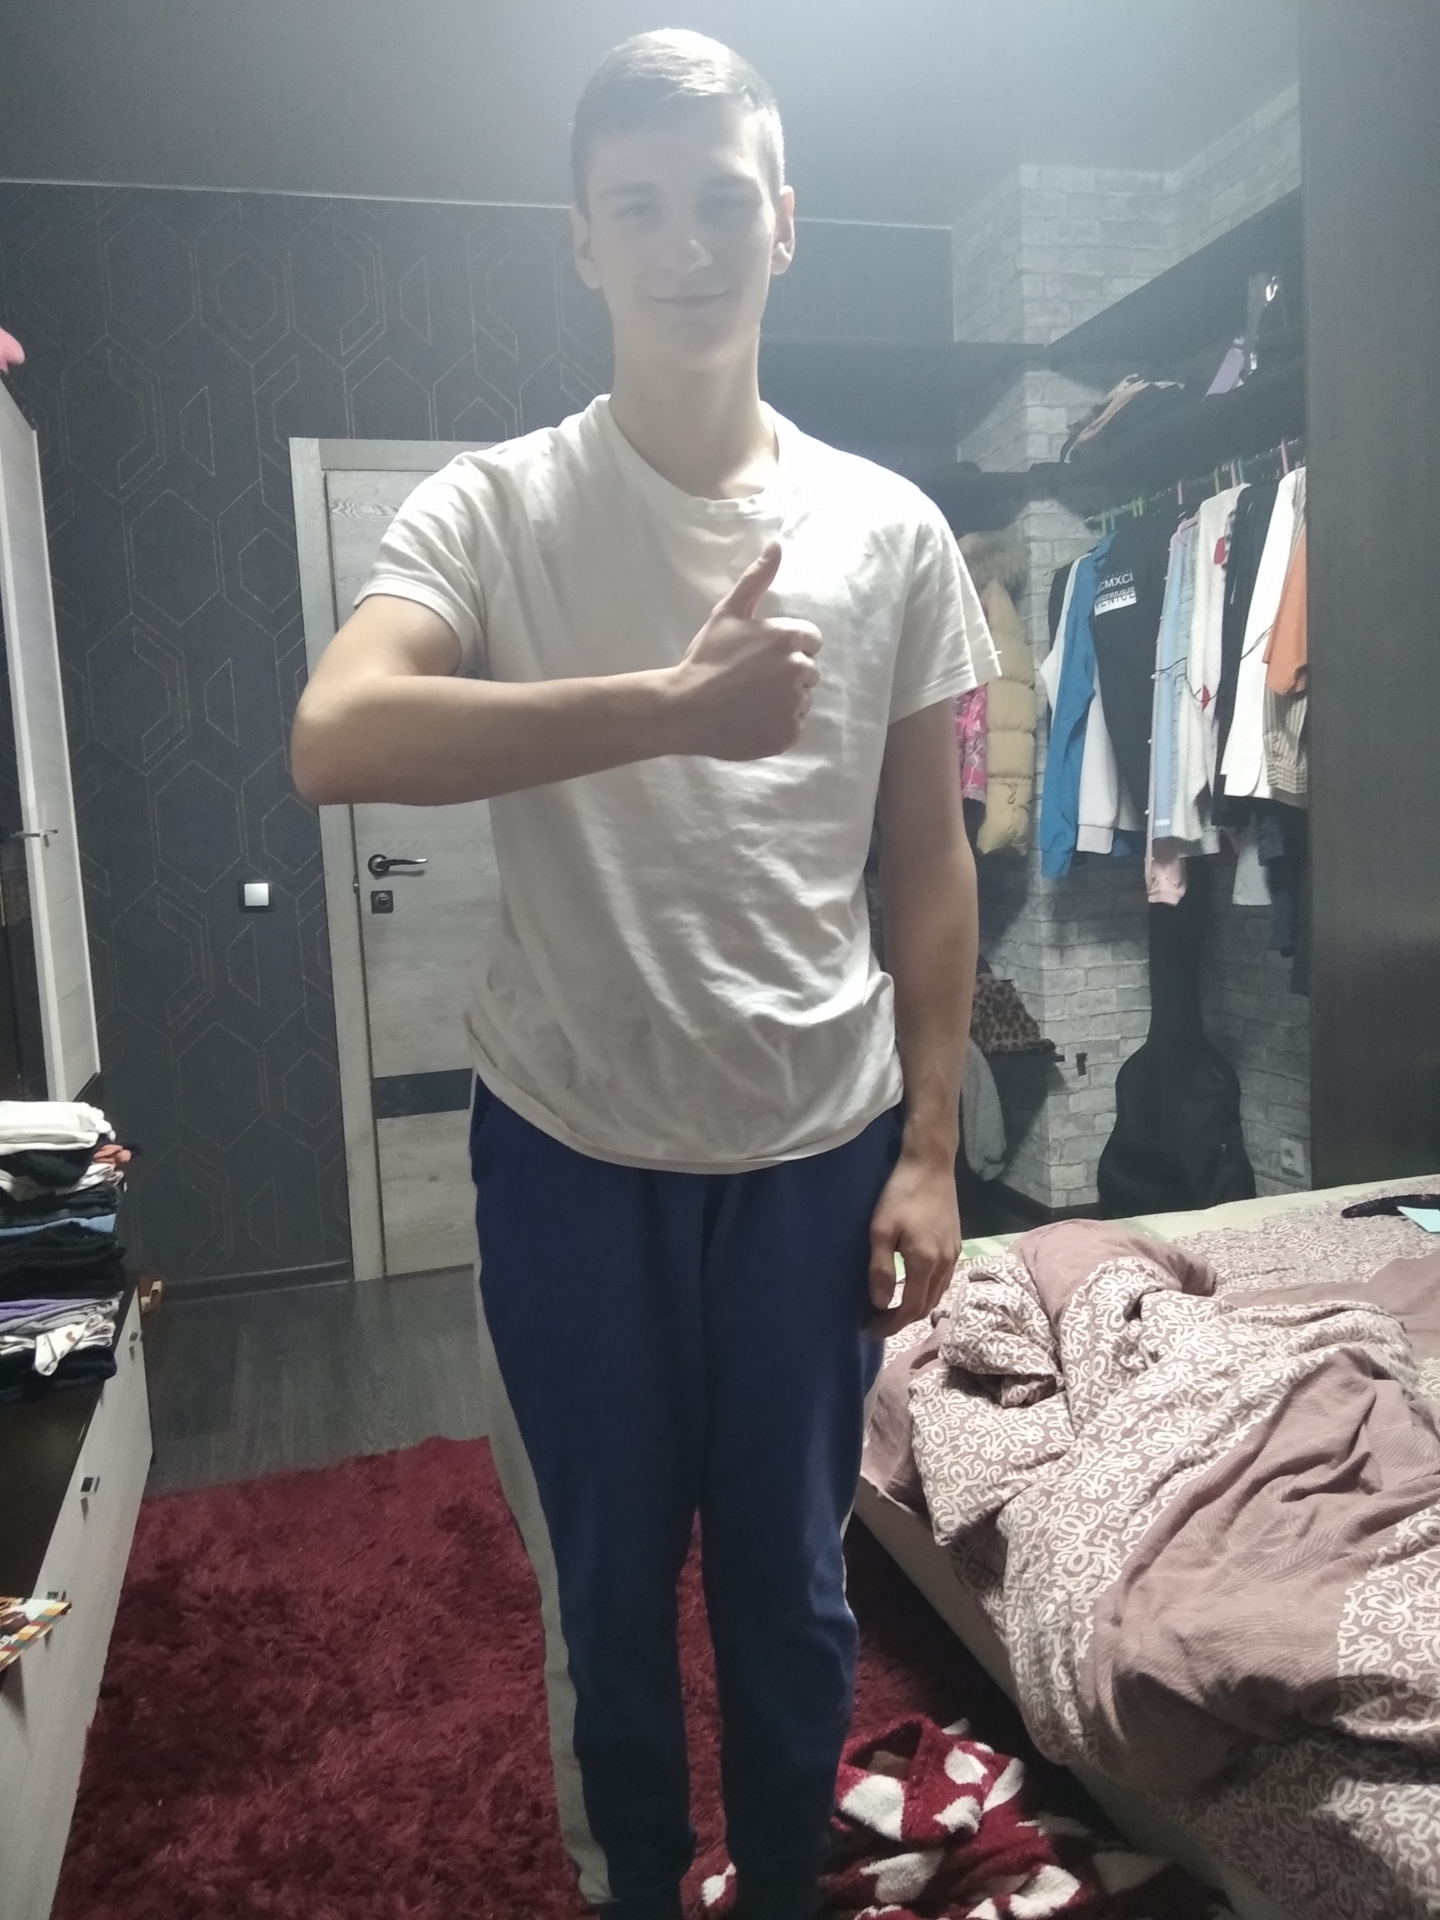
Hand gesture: like